James Franklin (American football coach)

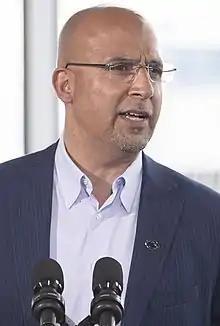
Franklin in 2021

James Geoffrey Franklin (born February 2, 1972) is an American football coach and former player. Franklin has served as the head football coach at Pennsylvania State University since 2014 and served in the same position at Vanderbilt University from 2011 to 2013.